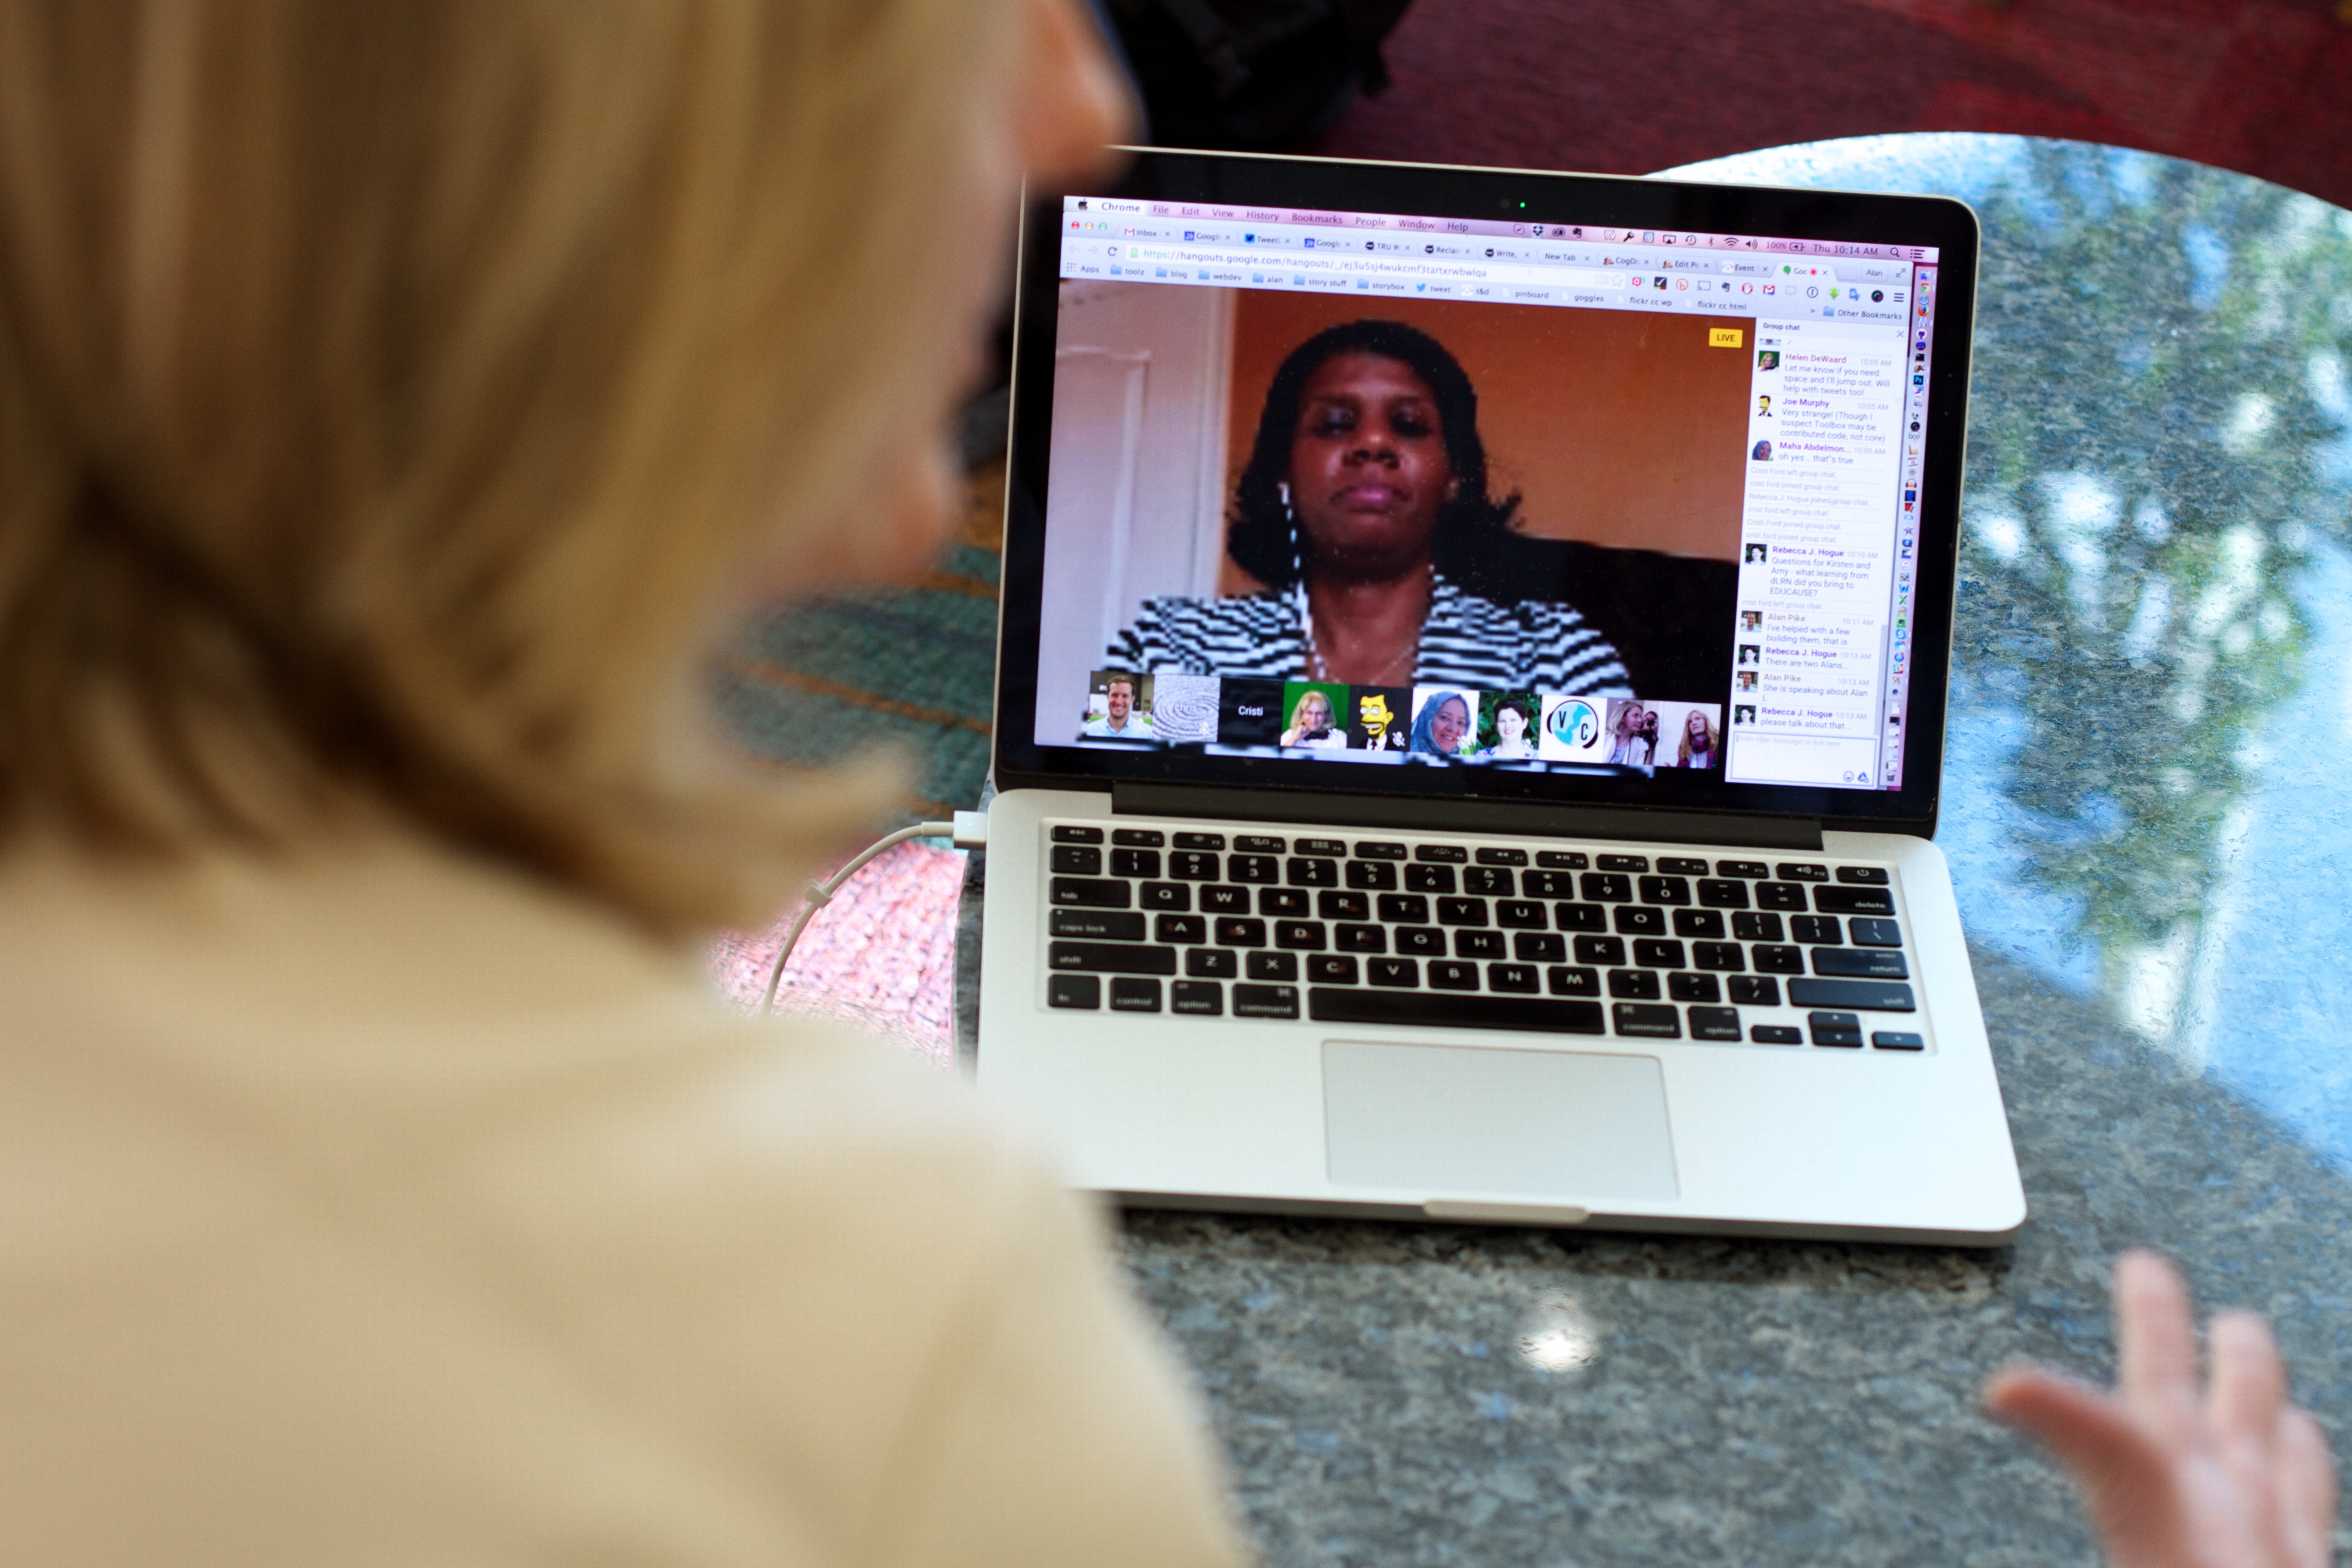
color, photograph, image, edu15, vconnecting